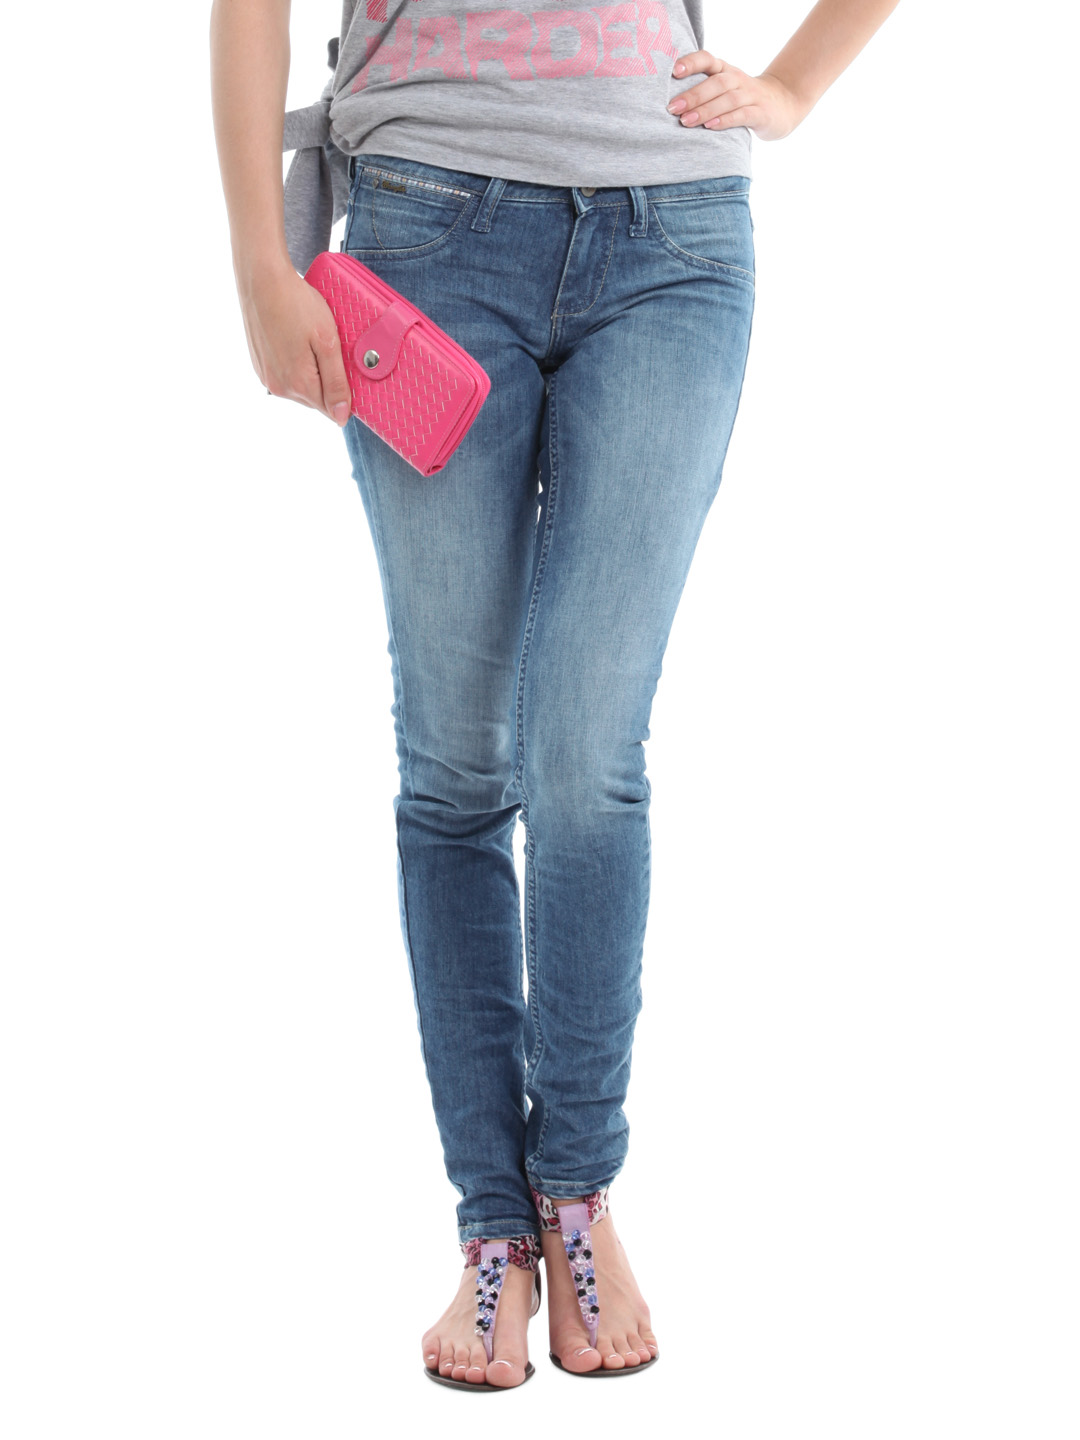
Wrangler Women Blue Jeggings
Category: Apparel / Bottomwear / Jeggings
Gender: Women
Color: Blue
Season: Summer 2012
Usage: Casual